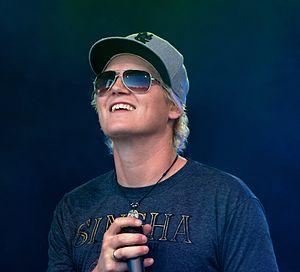
Øyvind Sauvik, plus connu sous son nom de scène Vinni, est un musicien de hip-hop norvégien.